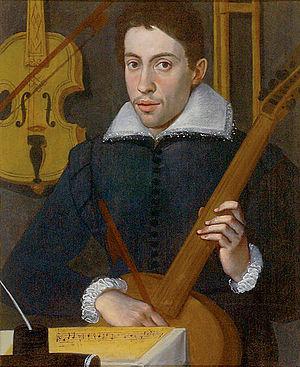
La peinture avec partition musicale est une typologie rare en peinture, laquelle comporte l'évocation de la musique par la présence dans sa composition d'une partition musicale. Elle est présente dans de nombreuses écoles picturales. L'usage de la notation musicale en peinture, qui est approprié dans les peintures avec des musiciens et avec des instruments musicaux, devient symbolique dans la nature morte, dans le trompe-l'œil et dans la vanité et se transforme parfois en pur élément graphique dans des œuvres modernes et contemporaines.